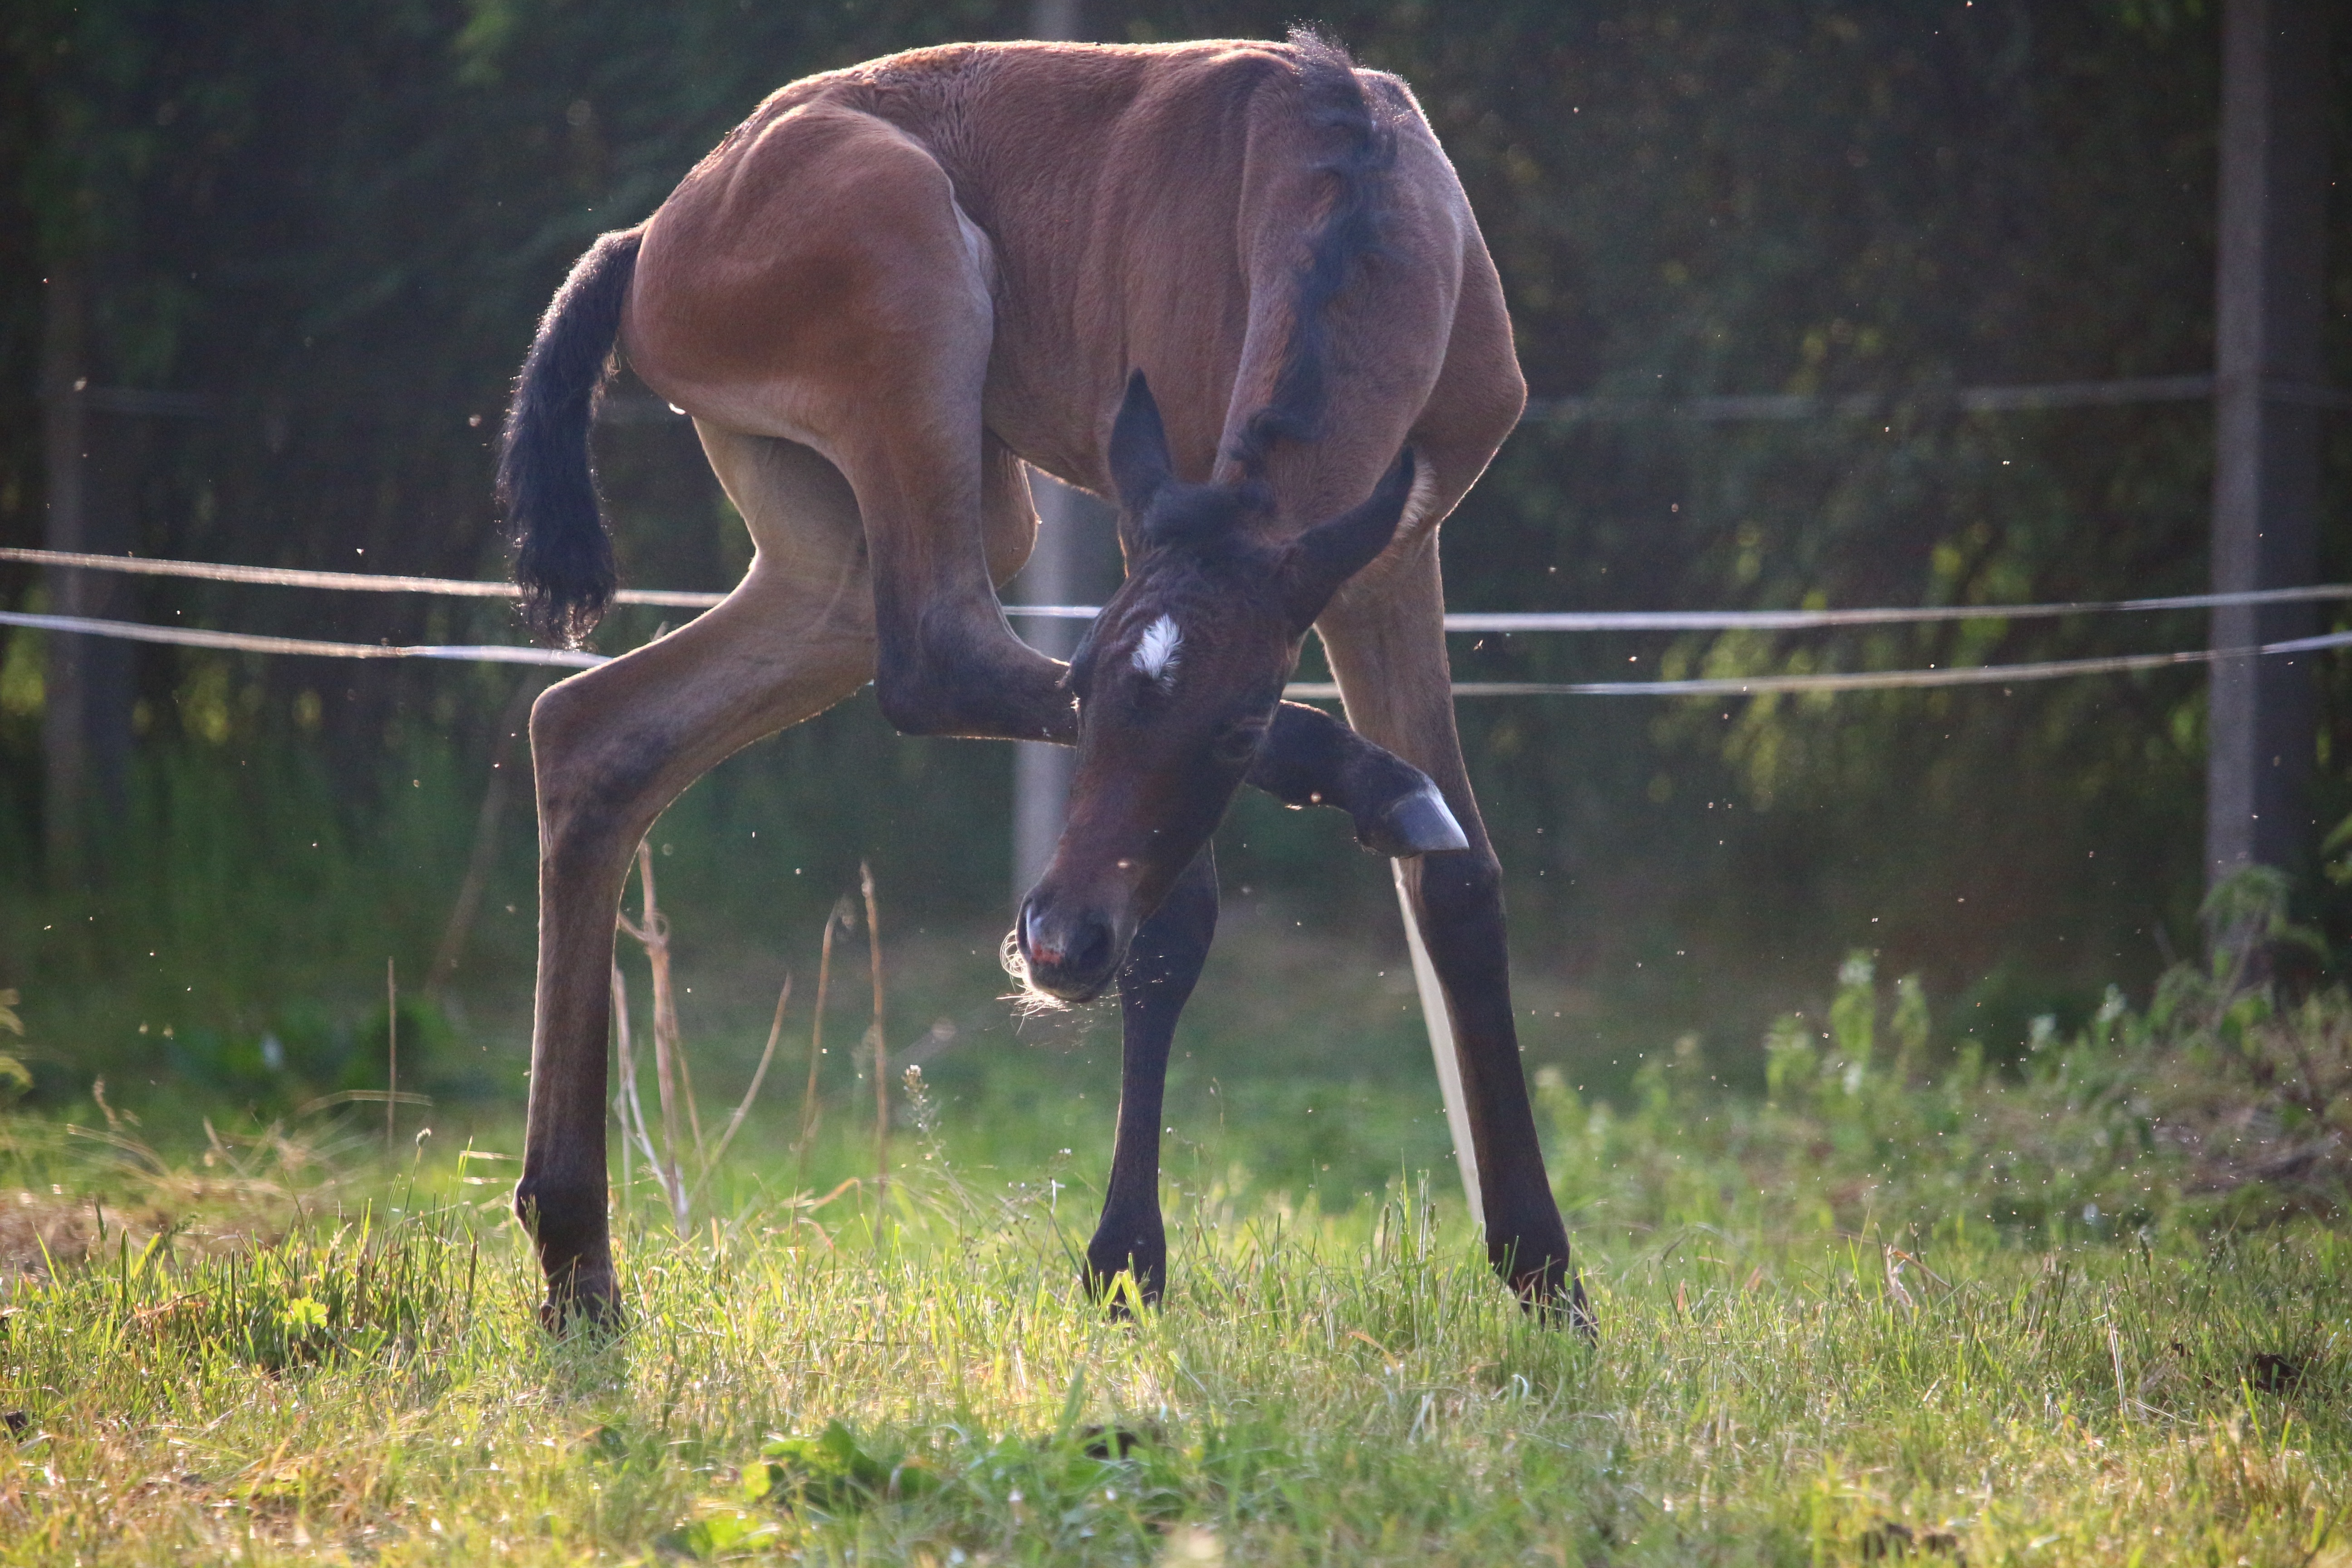
meadow, fly, wildlife, pasture, grazing, horse, mammal, stallion, mane, fauna, vertebrate, mare, foal, colt, thoroughbred arabian, brown mold, evening light, pack animal, suckling, horse like mammal